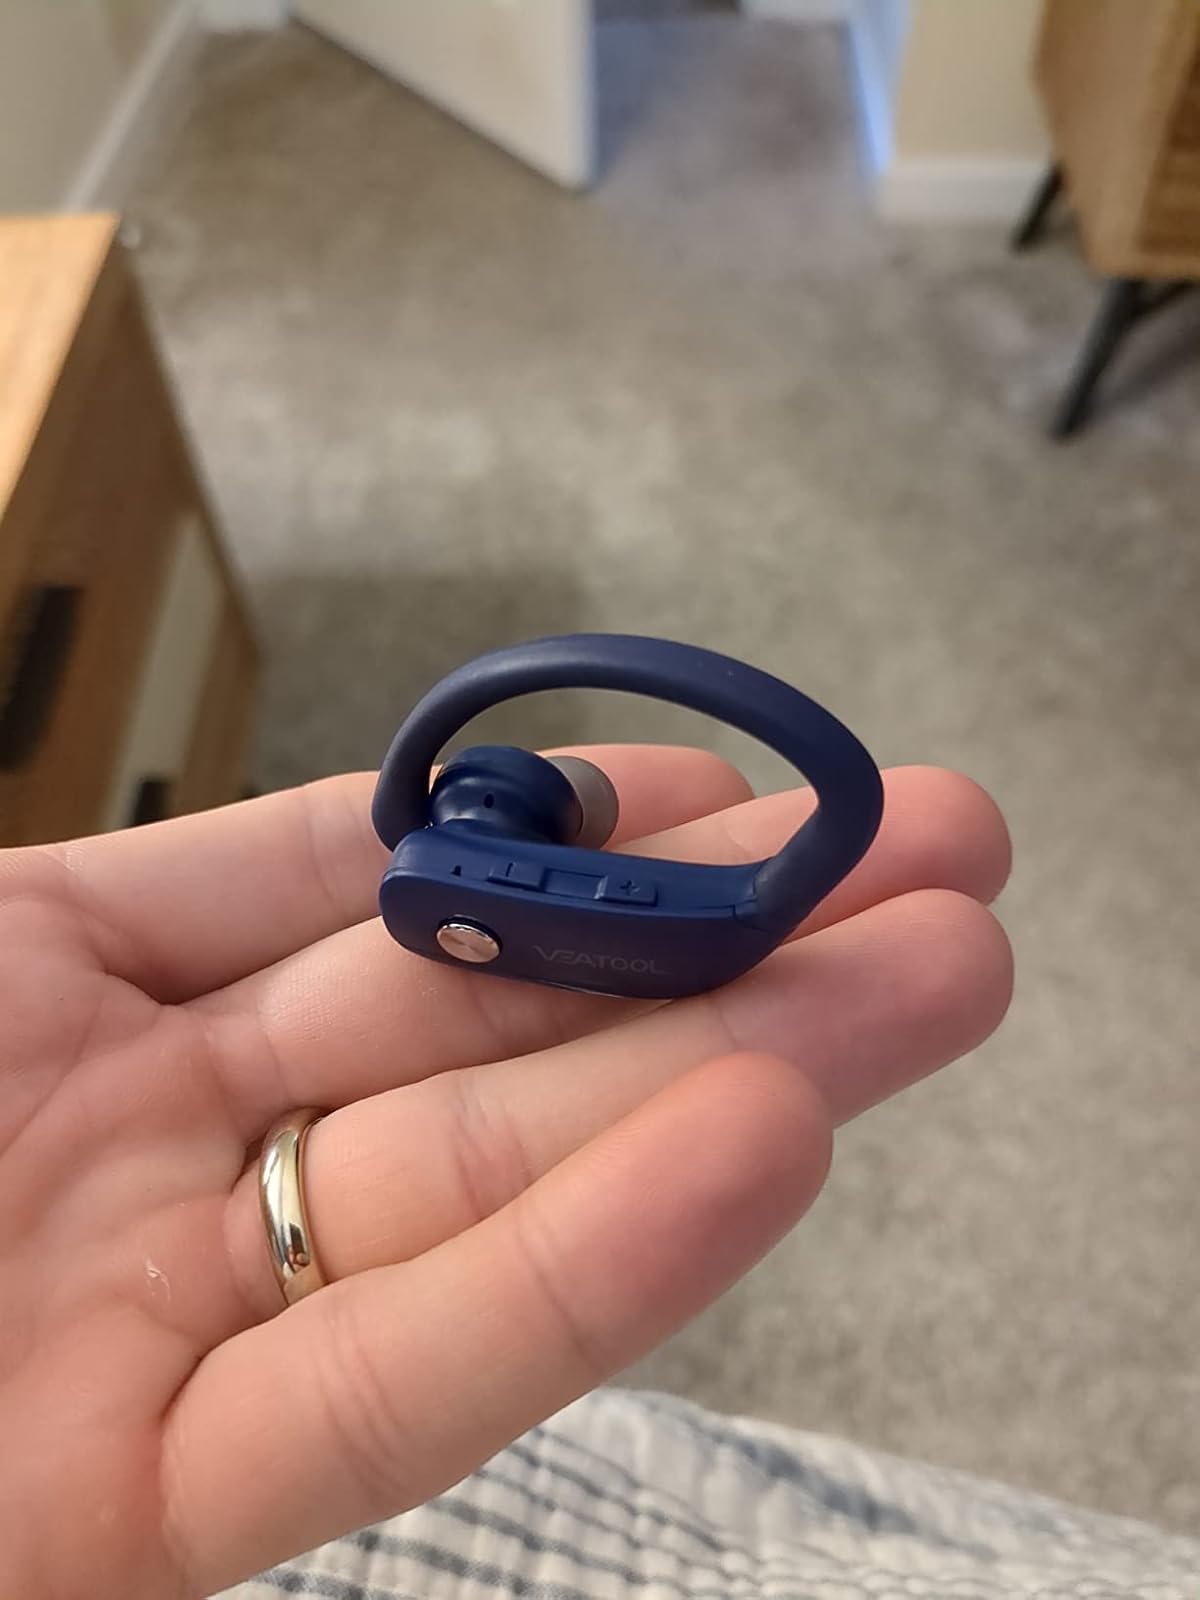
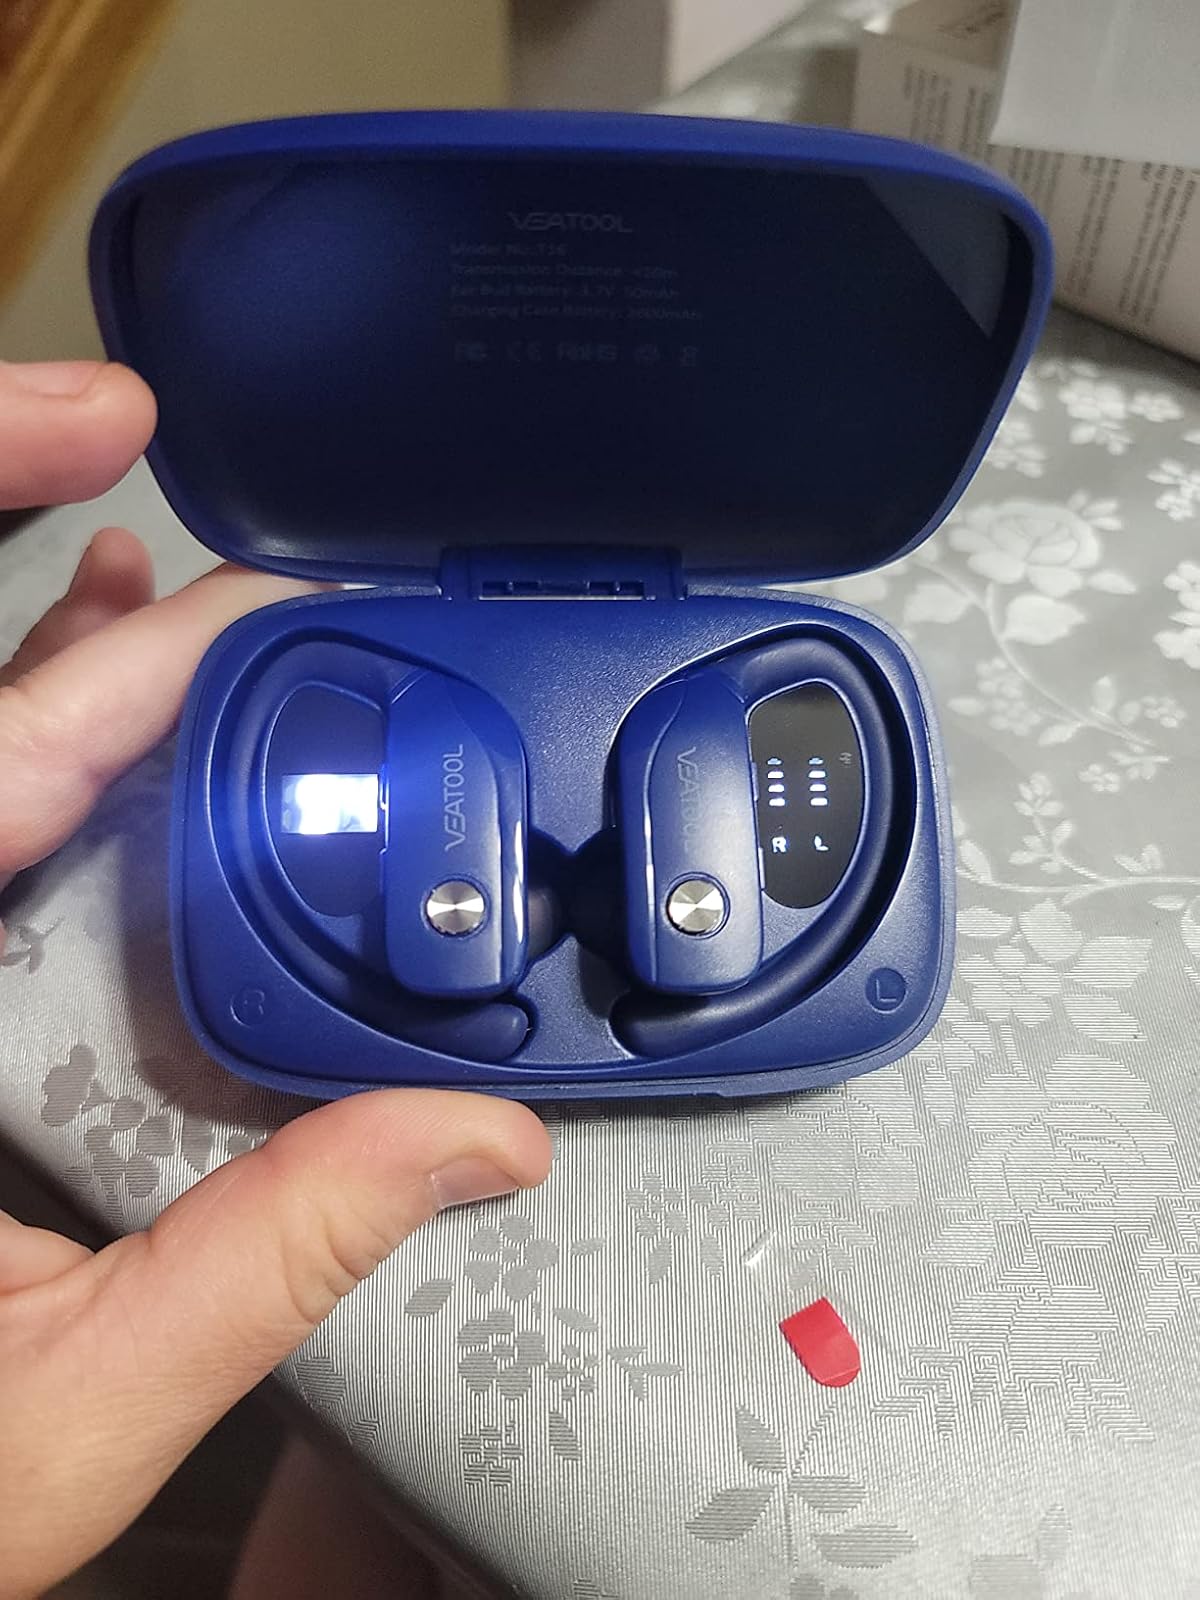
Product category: earbuds
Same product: yes